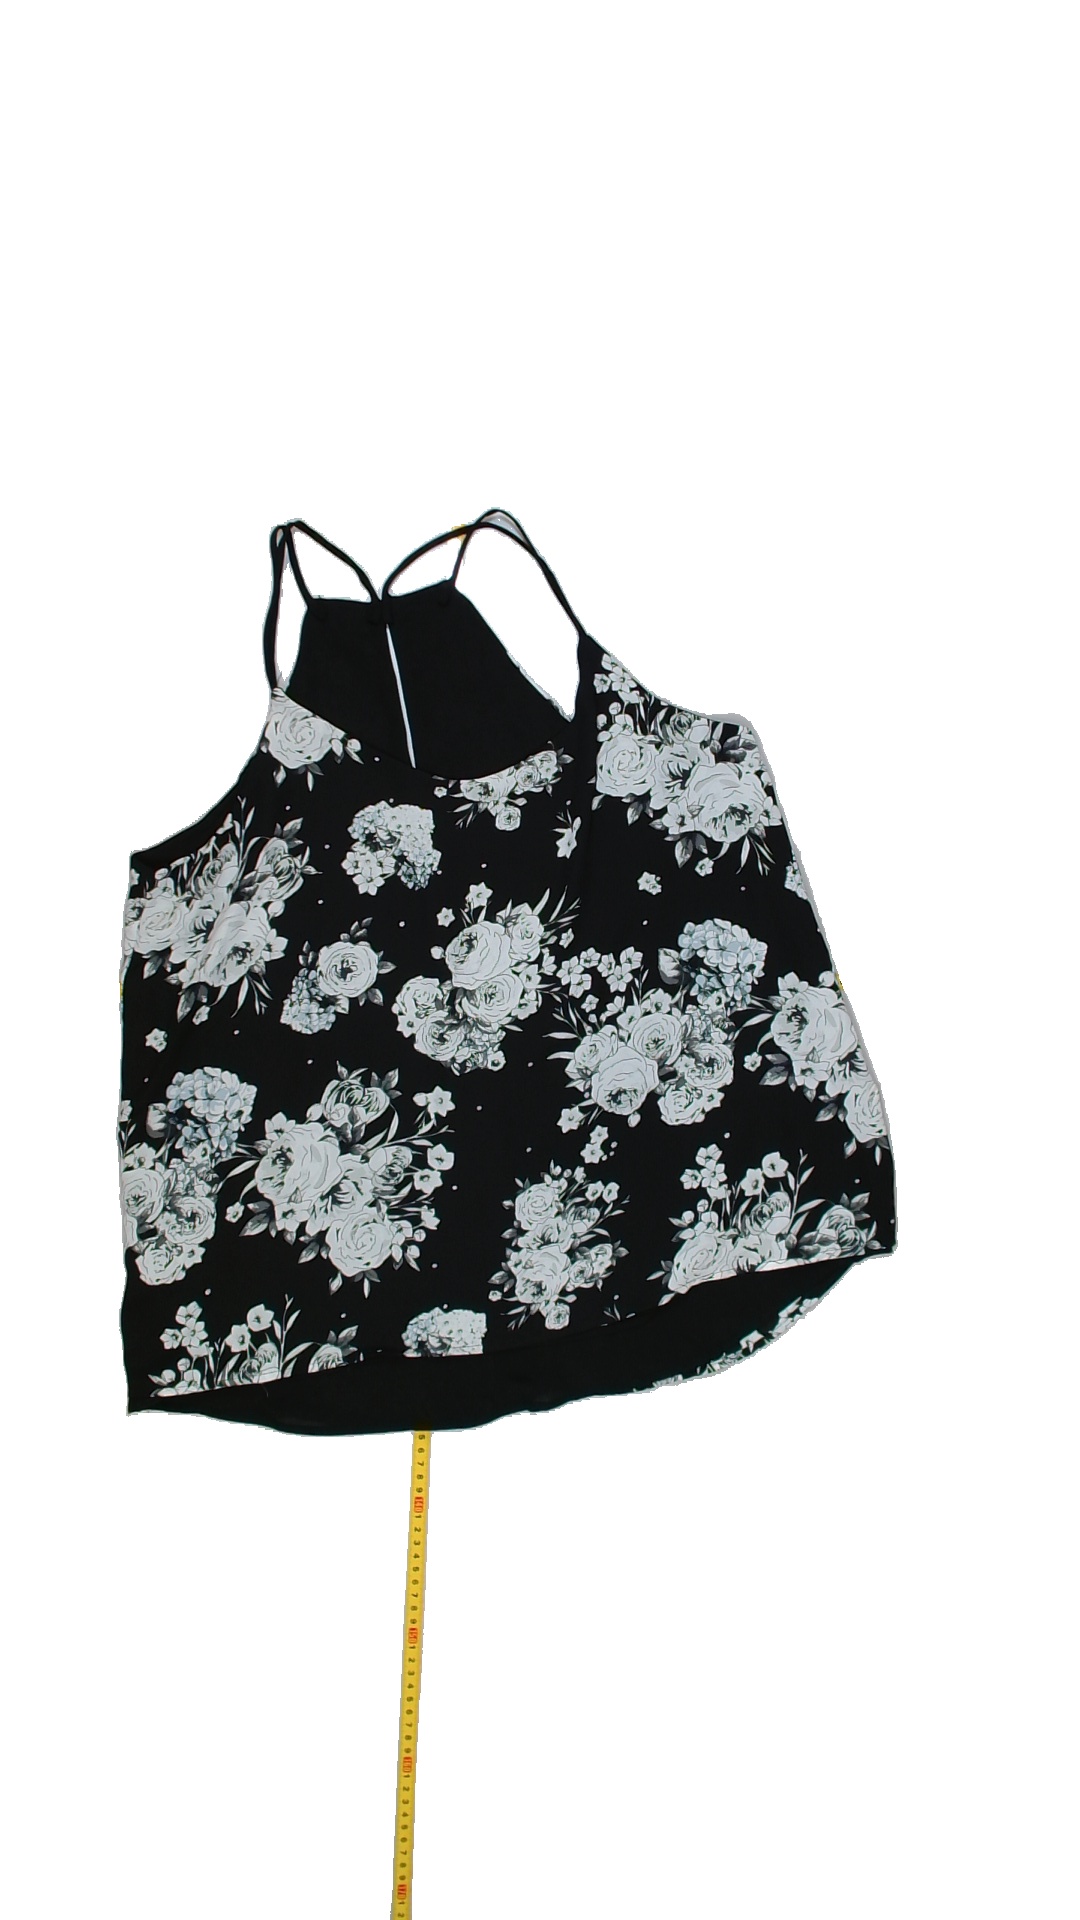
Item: Top (Ladies)
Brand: Not Applicable
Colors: Black, Grey, Multicolor
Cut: Loose
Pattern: Floral print
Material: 100% polyester
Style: No trend
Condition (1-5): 5
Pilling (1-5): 5
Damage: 0
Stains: No
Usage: Reuse
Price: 50-100